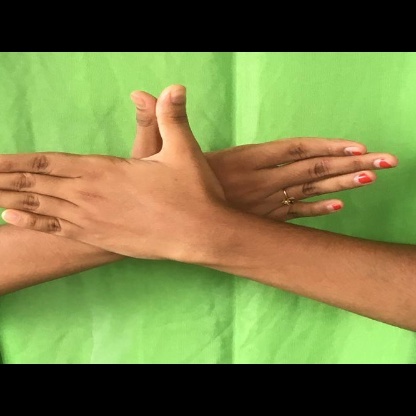
Mudra: Garuda